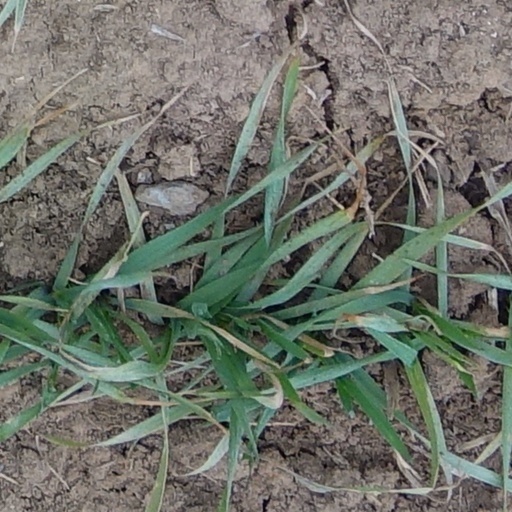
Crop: wheat